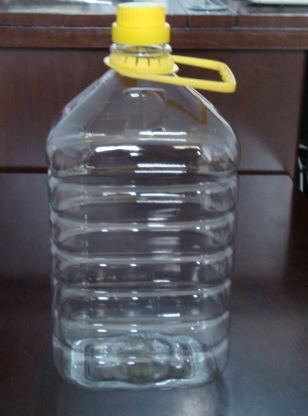
Waste category: plastic